Manton Colliery

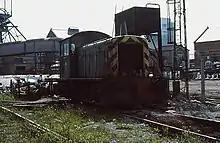
Taken in August 1980

Manton Colliery was a coal mine in north Nottinghamshire (Bassetlaw). The site was also known as Manton Wood Colliery.